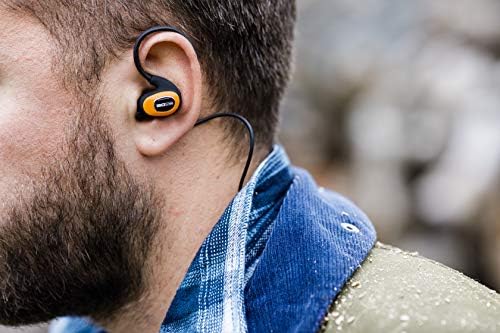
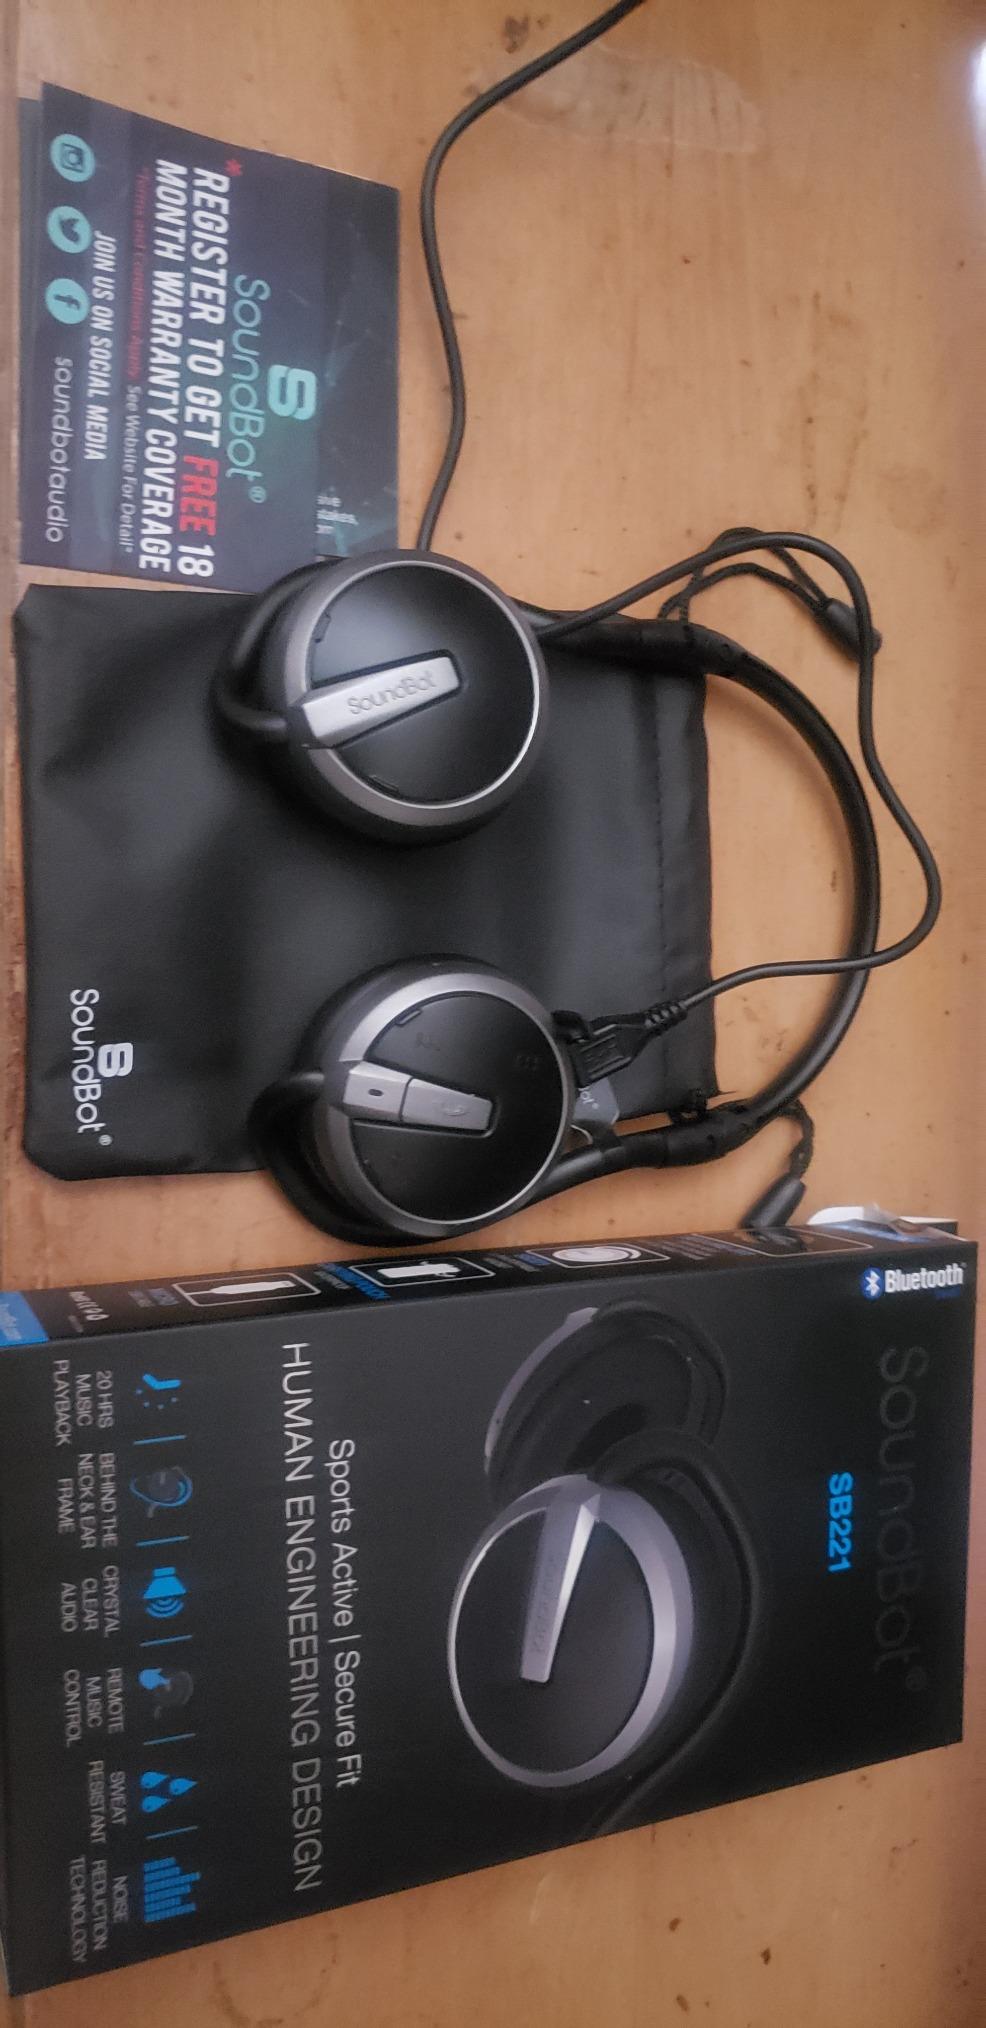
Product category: headphones
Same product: no